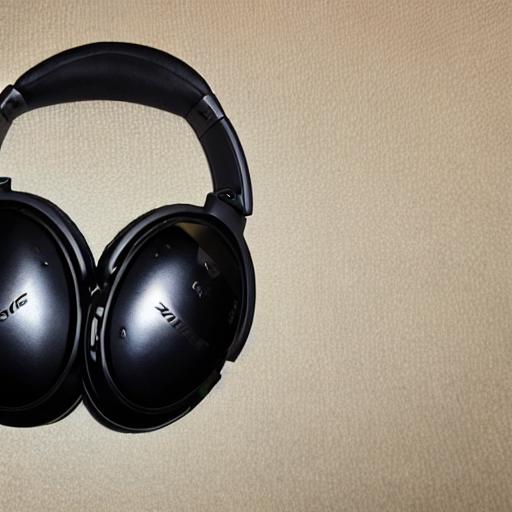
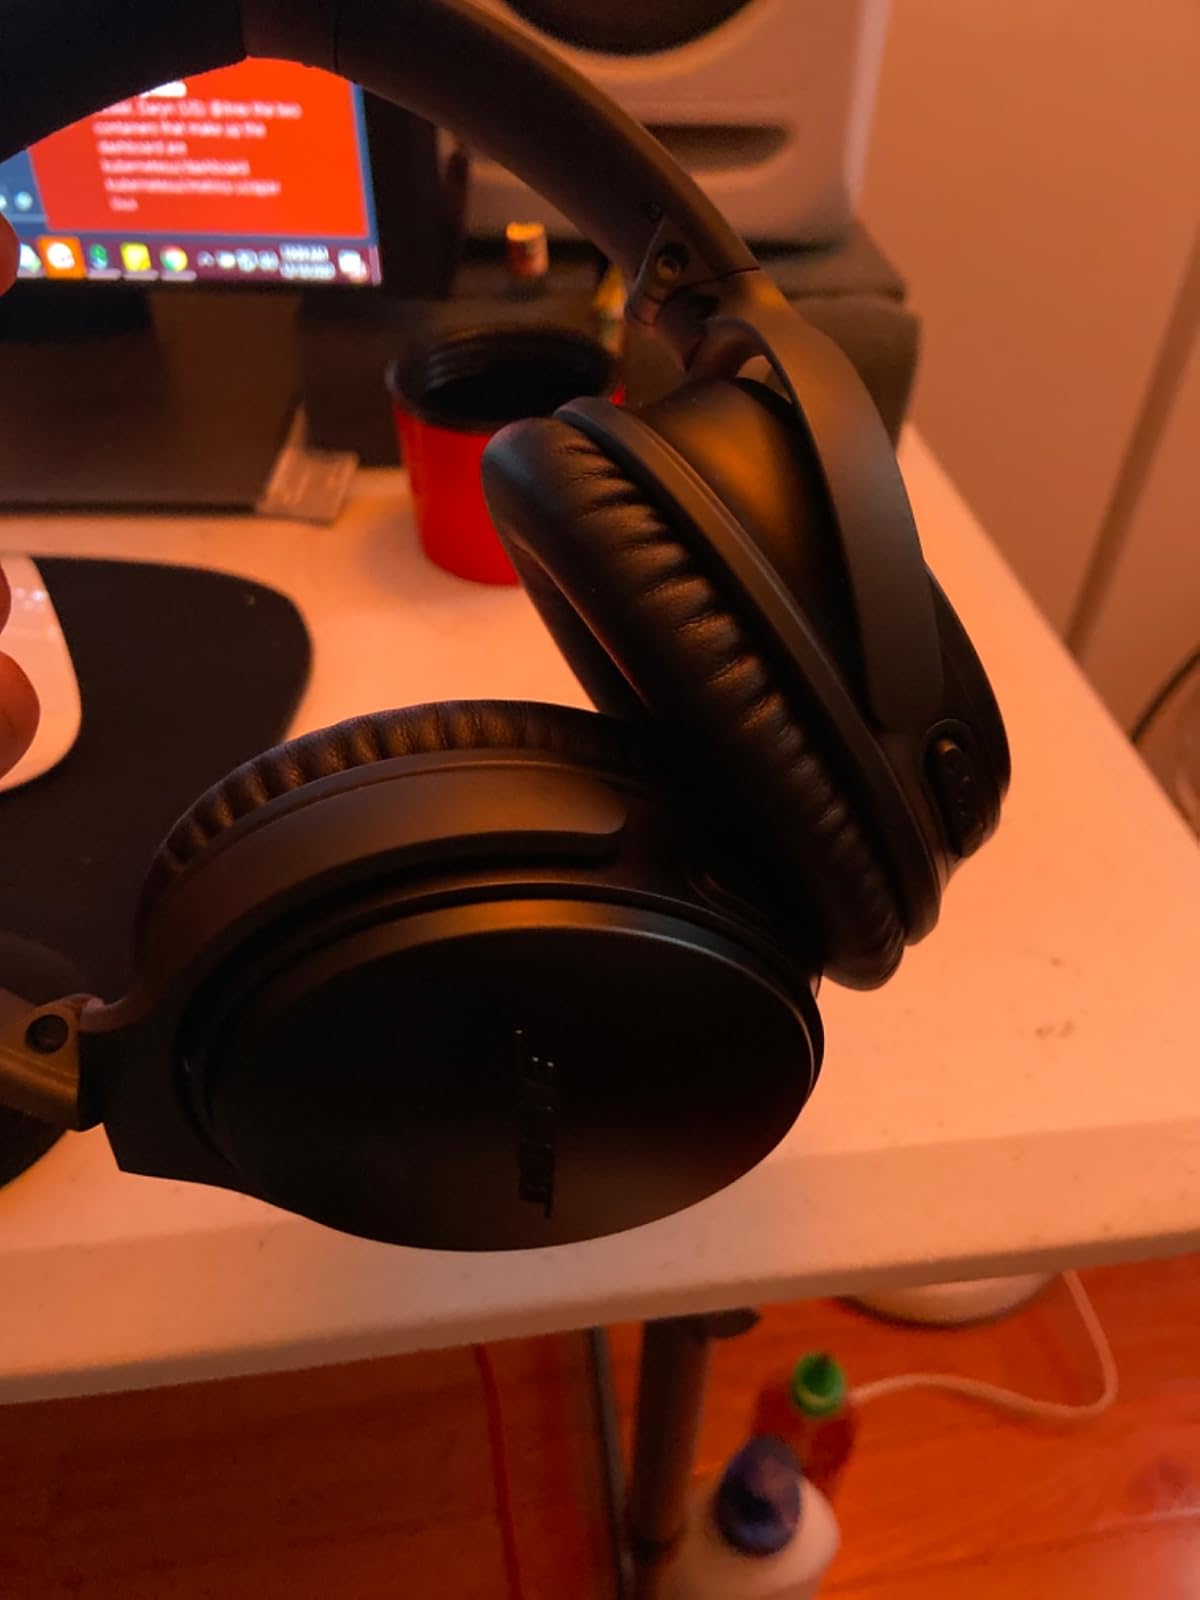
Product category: headphones
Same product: no